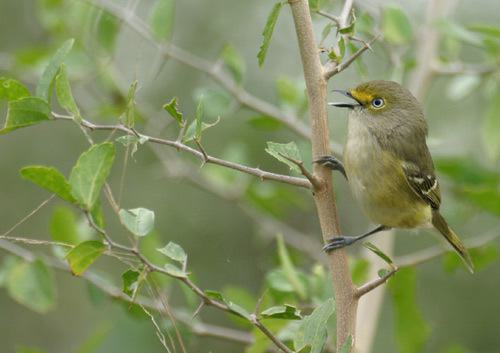
A photo of a white eyed vireo